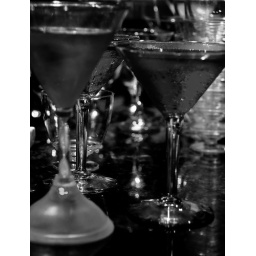
Cocktail Glasses - classic in black and white